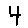
Label: 4